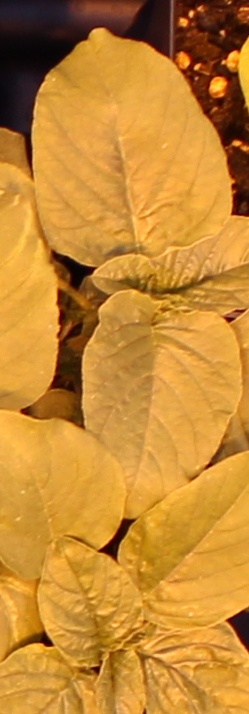
Label: Redroot Pigweed